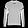
Label: Pullover